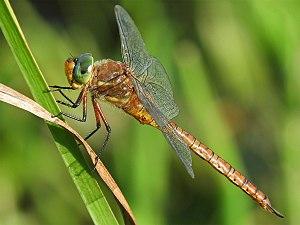
Cette liste recense les odonates répertoriés dans le canton de Genève par un ouvrage de 1996, complété par un ouvrage de 2012.